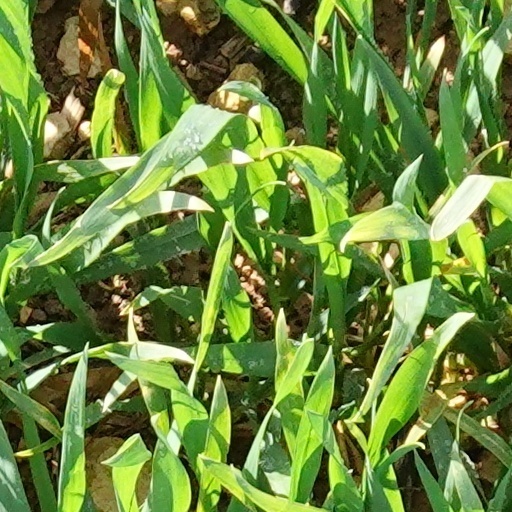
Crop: wheat